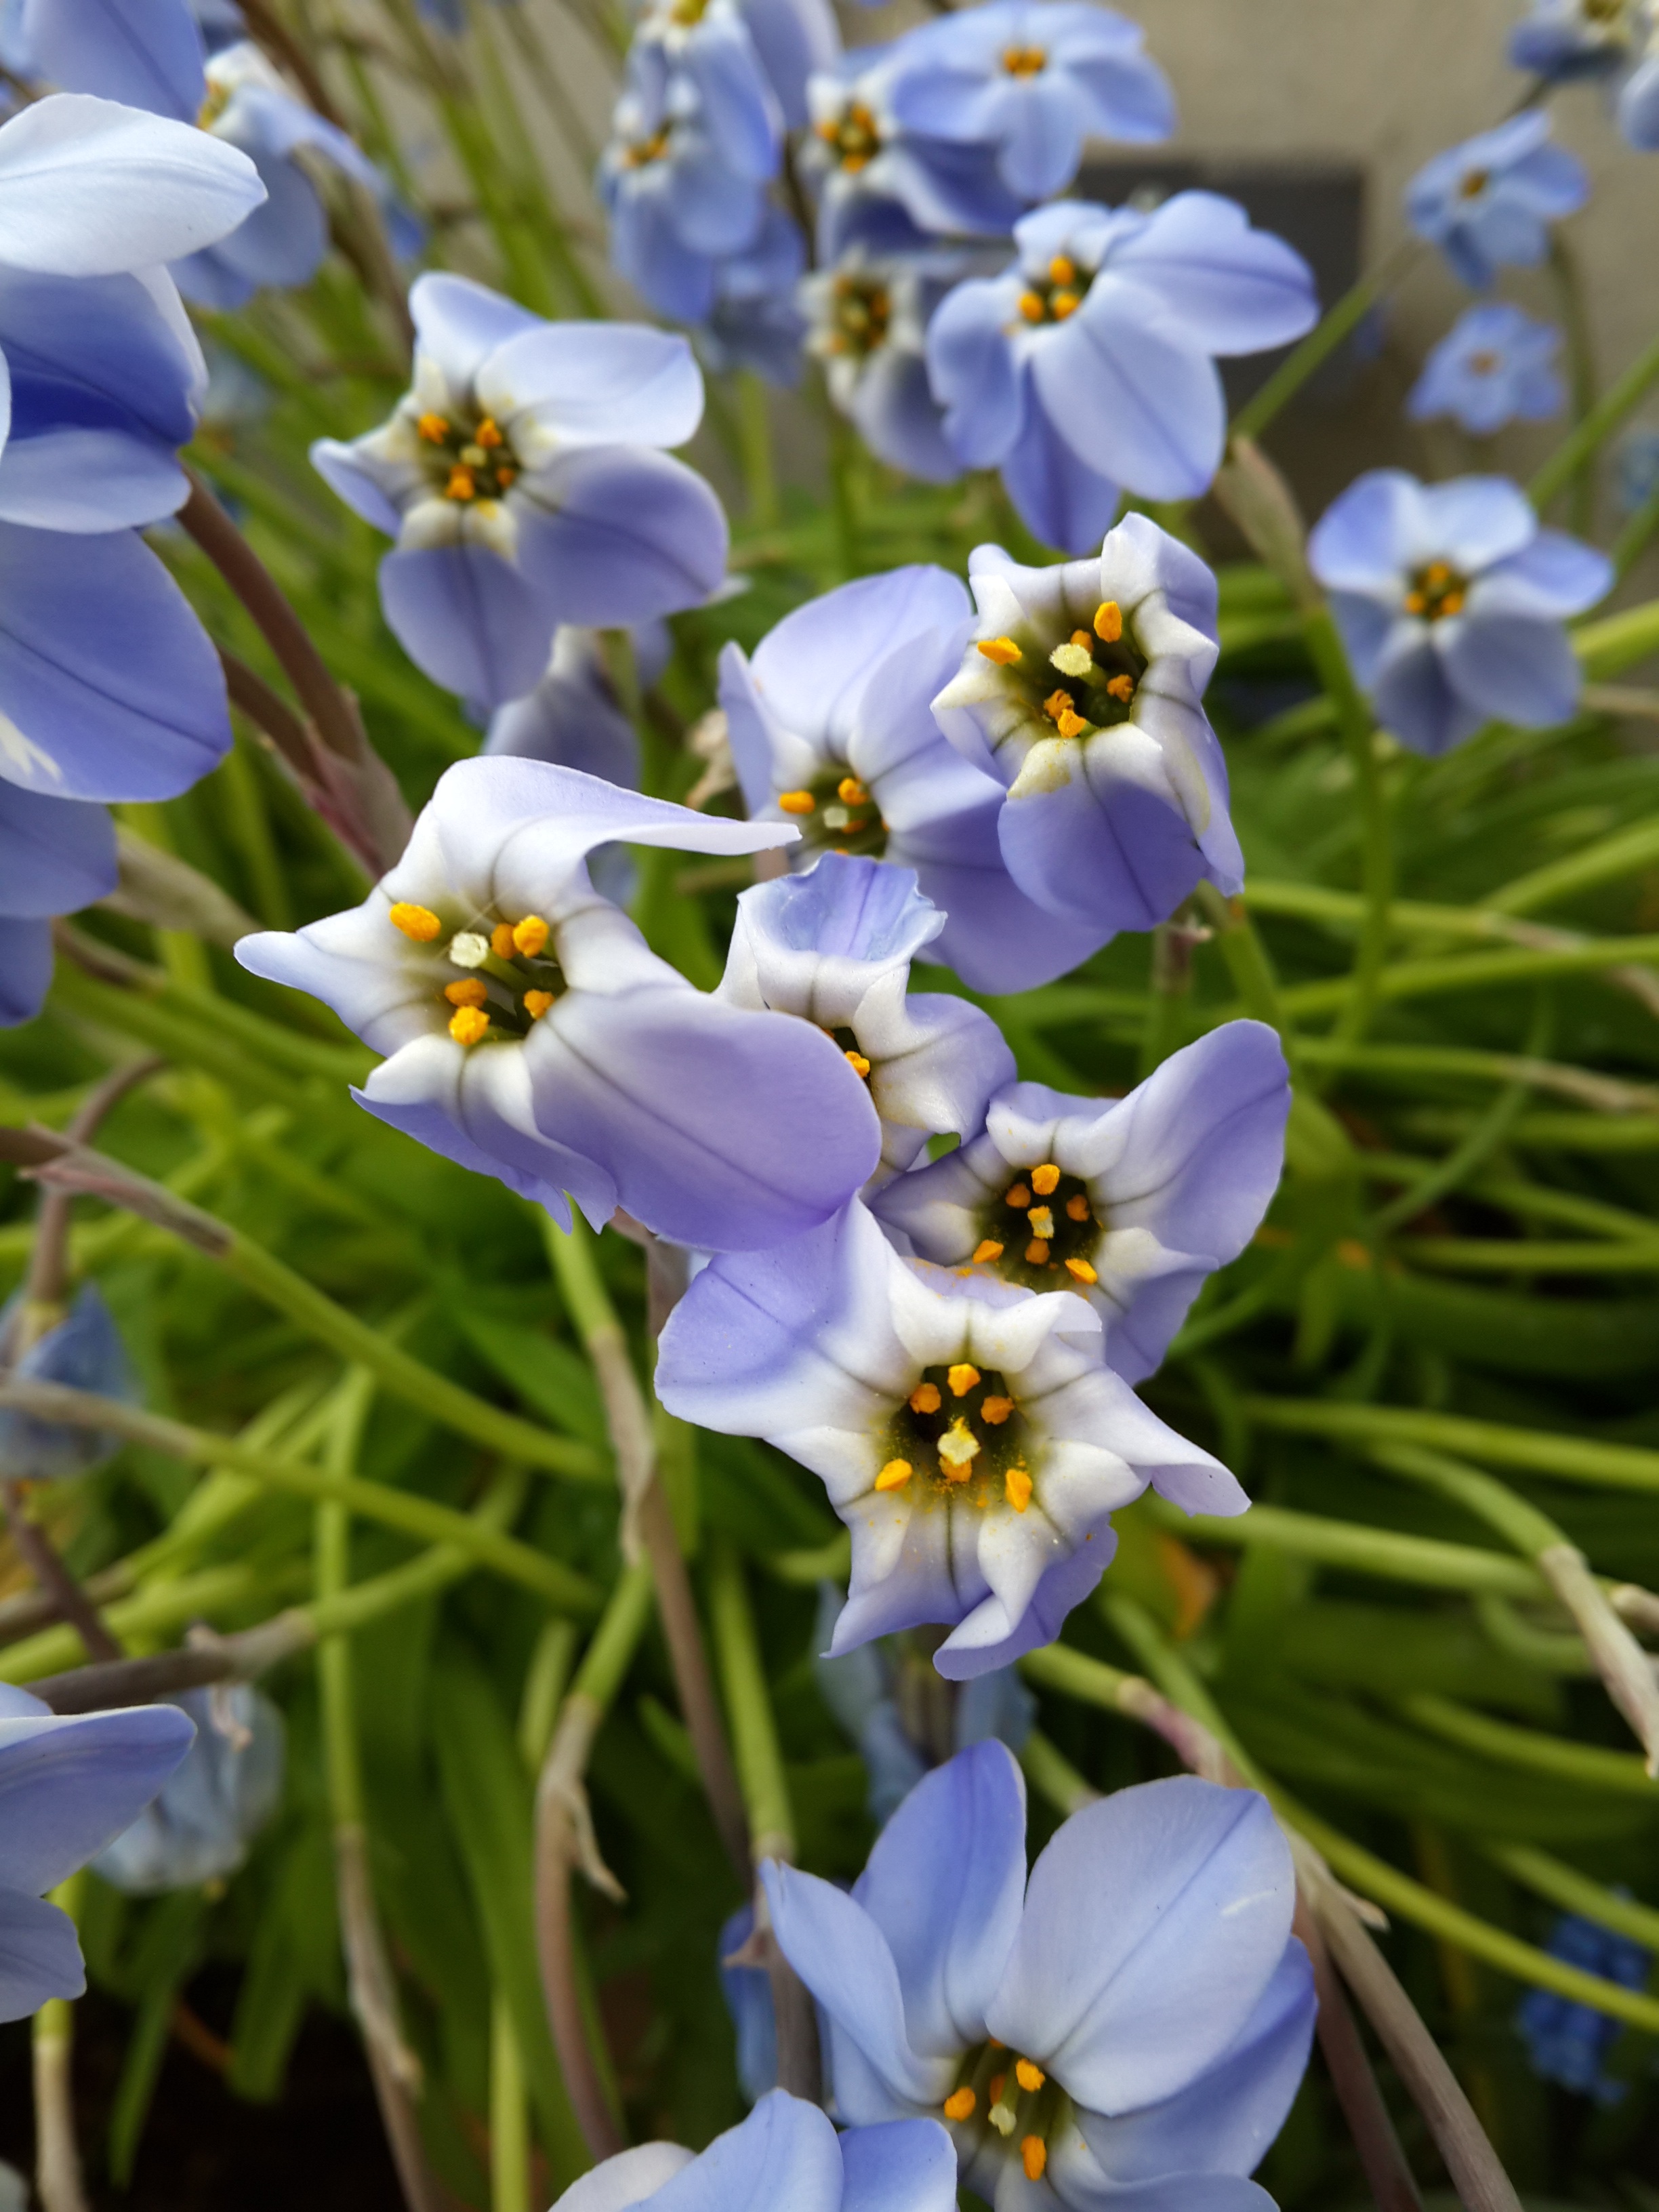
nature, blossom, plant, flower, botany, flora, wildflower, flowers, azalea, flowering plant, blue petals, land plant, kew gardens